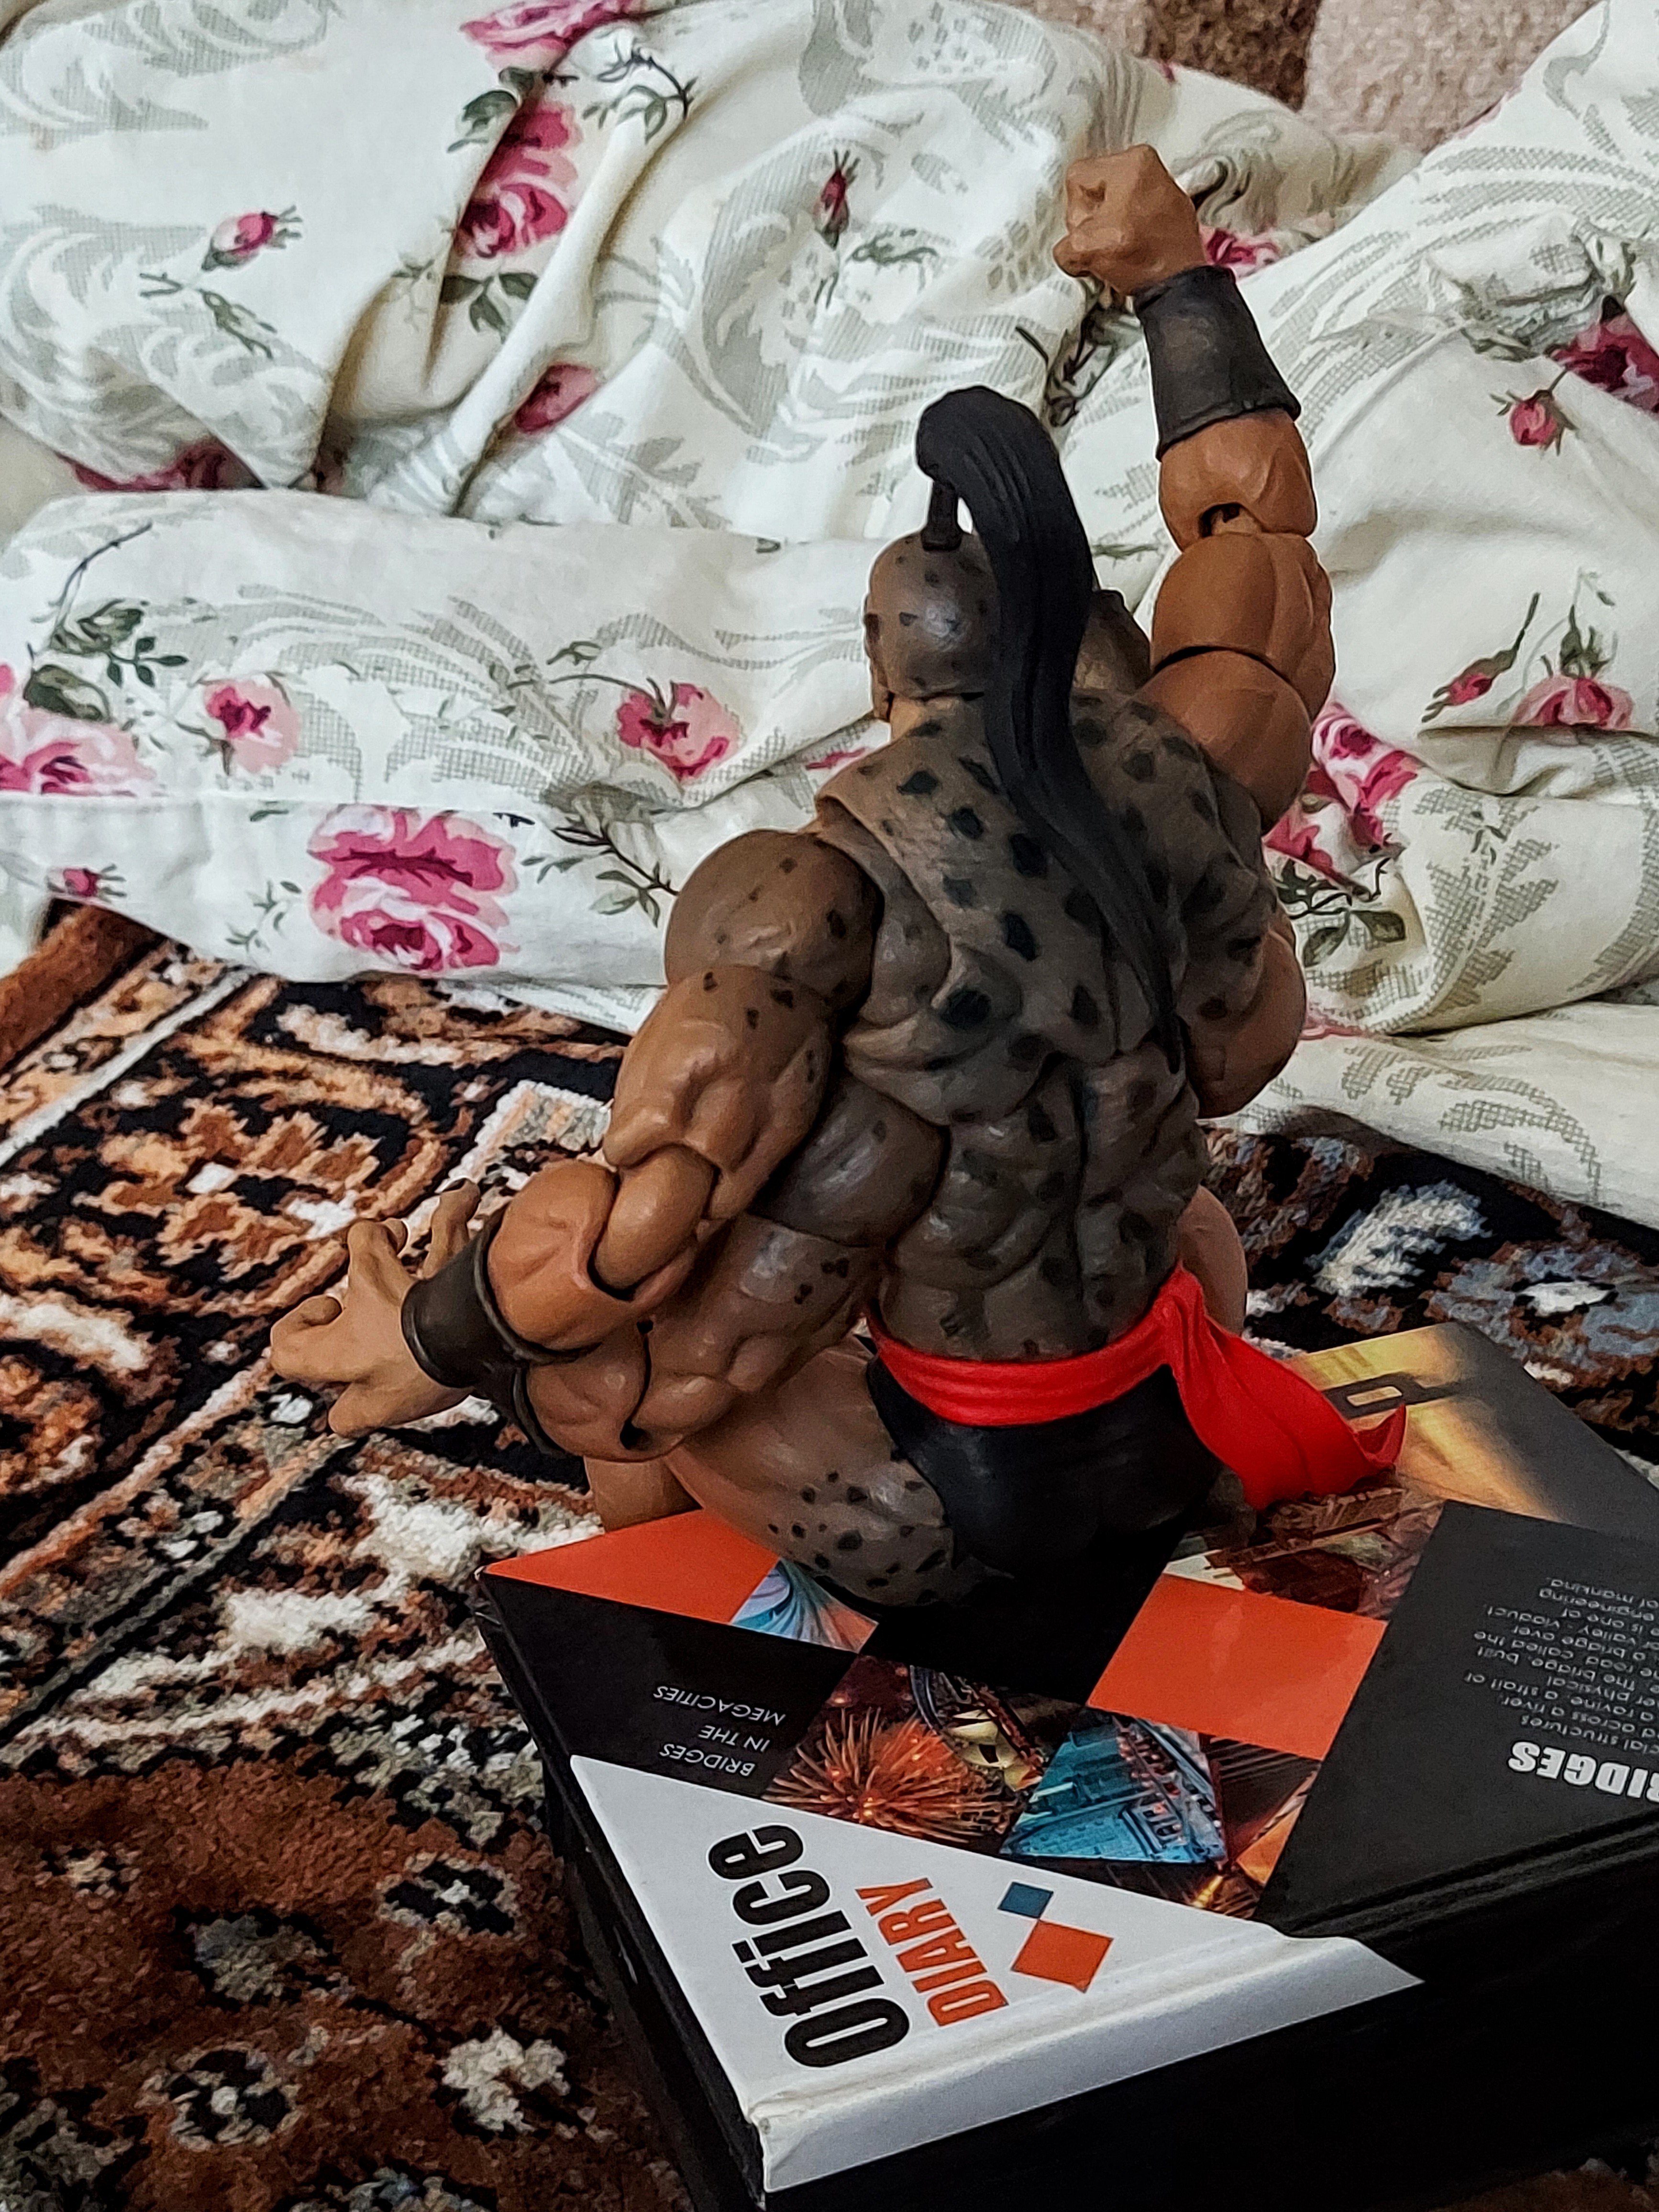
Shokan, storm, collectibles, warrior, fighter, action, figure, textile, art, pattern, beauty, publication, illustration, artist, design, thigh, visual arts, carmine, font, t shirt, eyewear, fictional character, linens, human leg, flesh, room, fiction, graphic design, graphics, comics